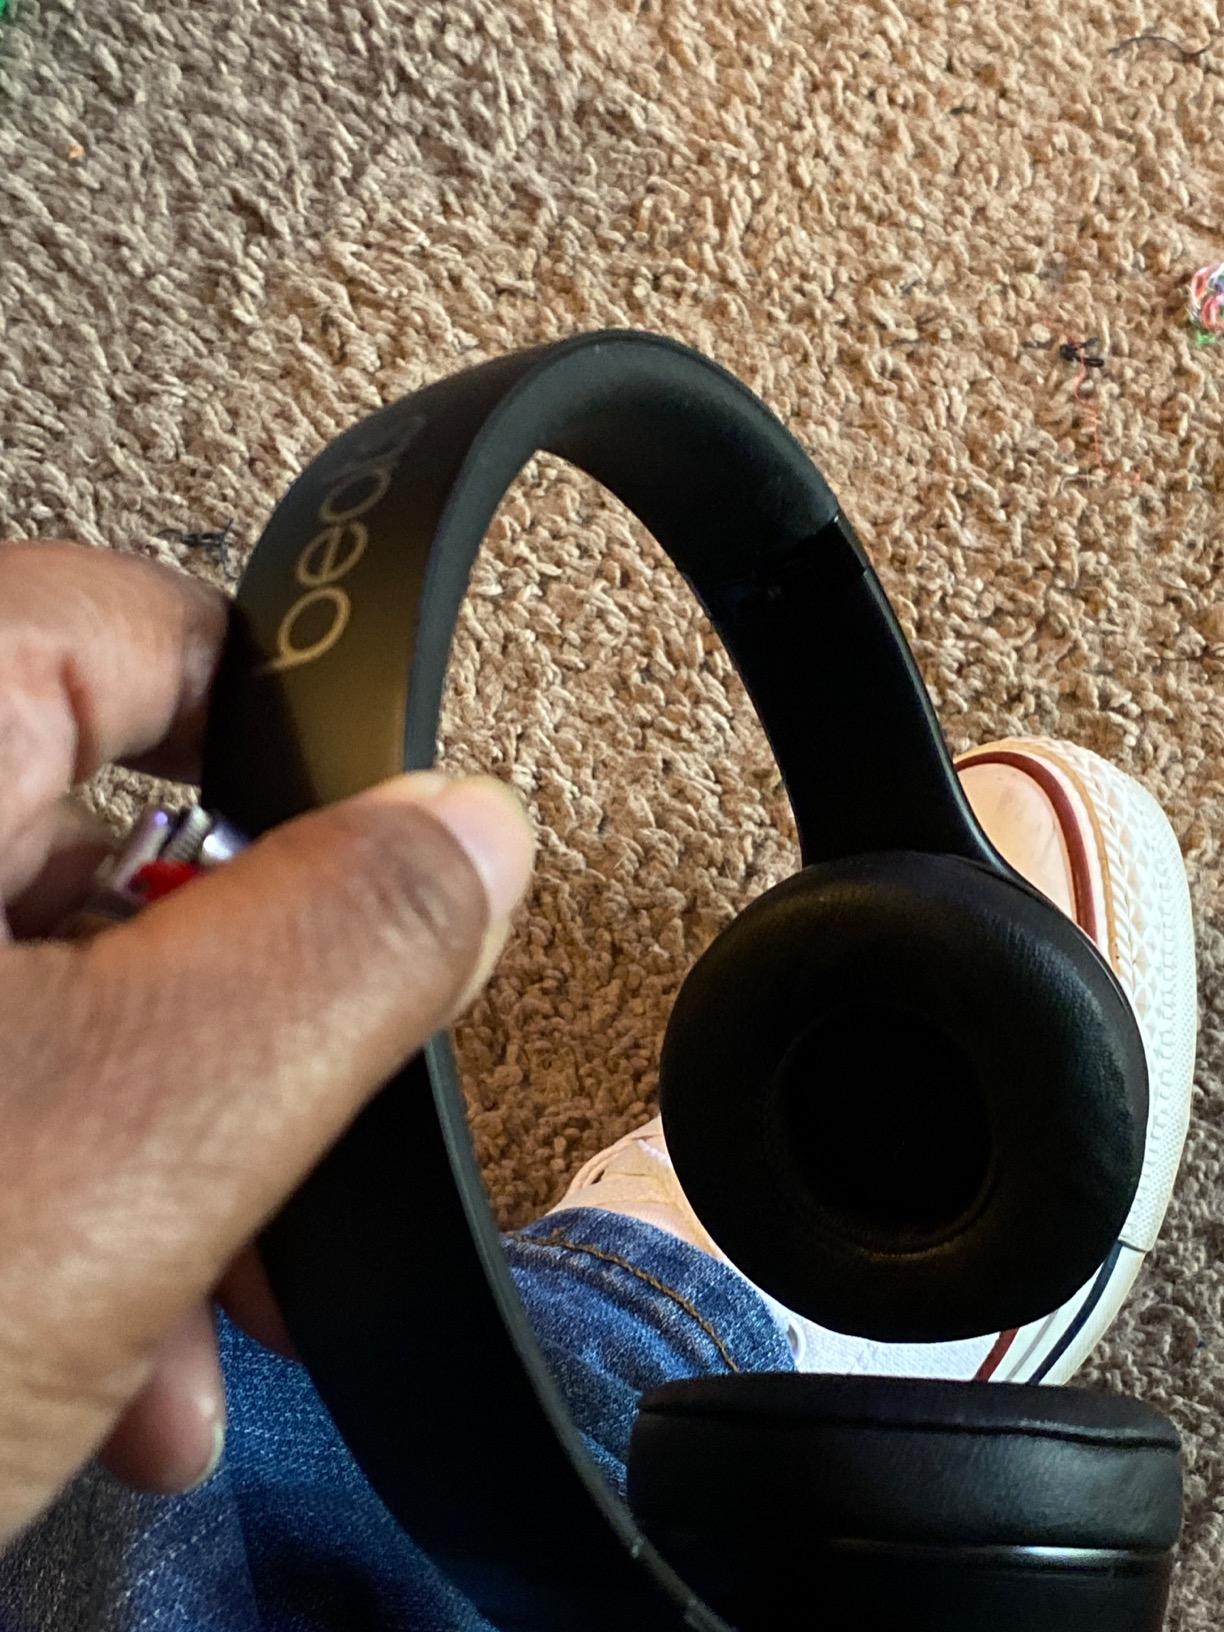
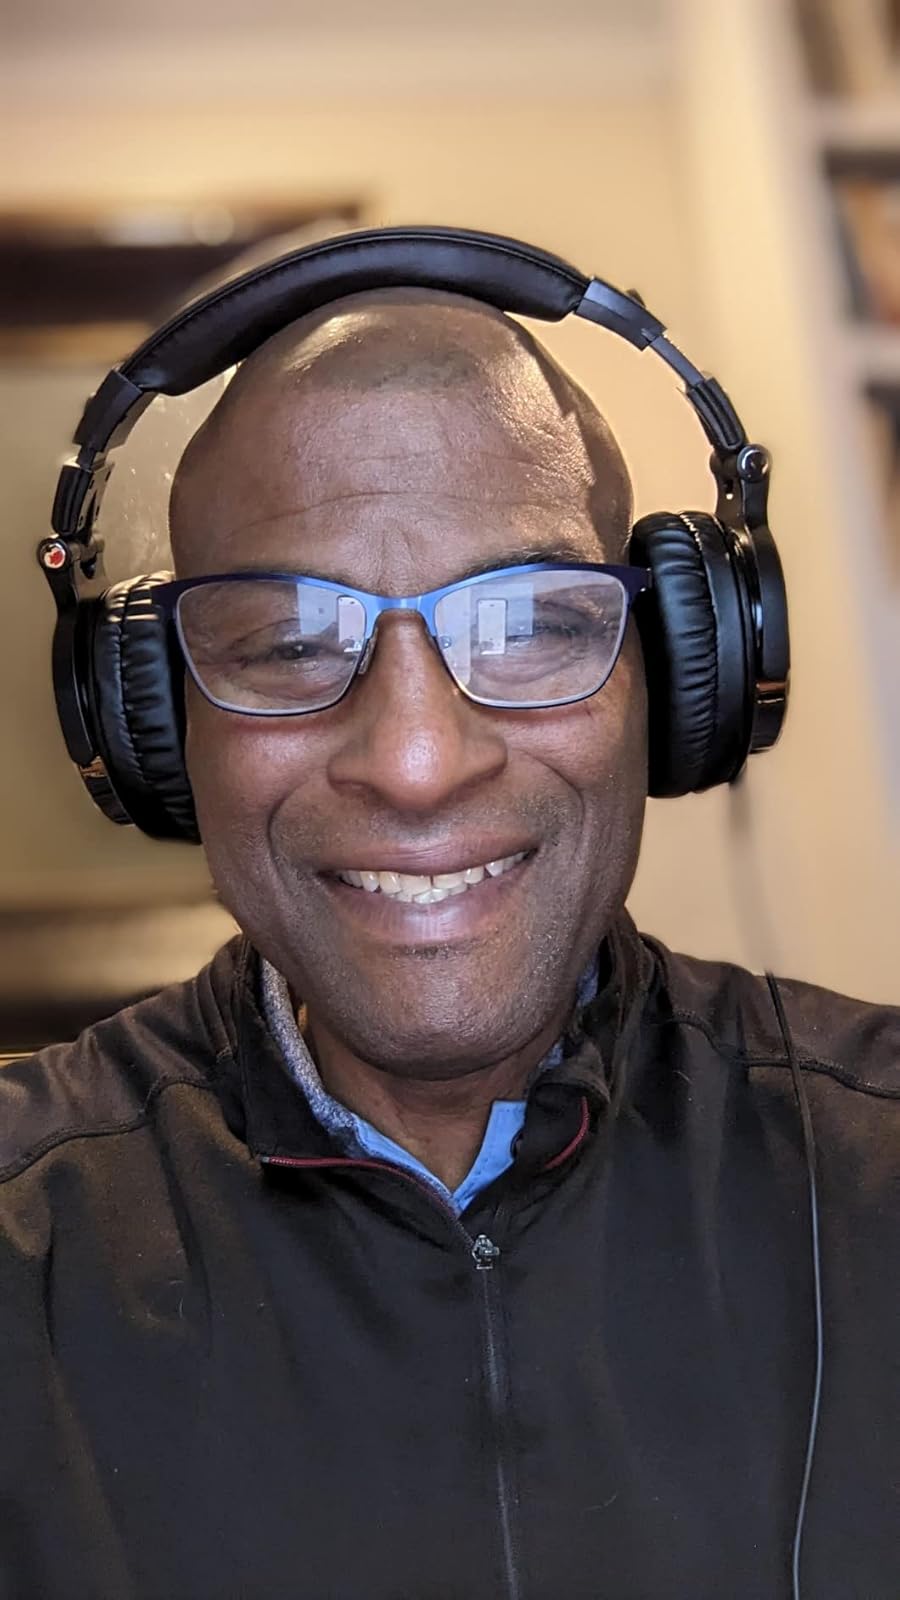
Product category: headphones
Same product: no